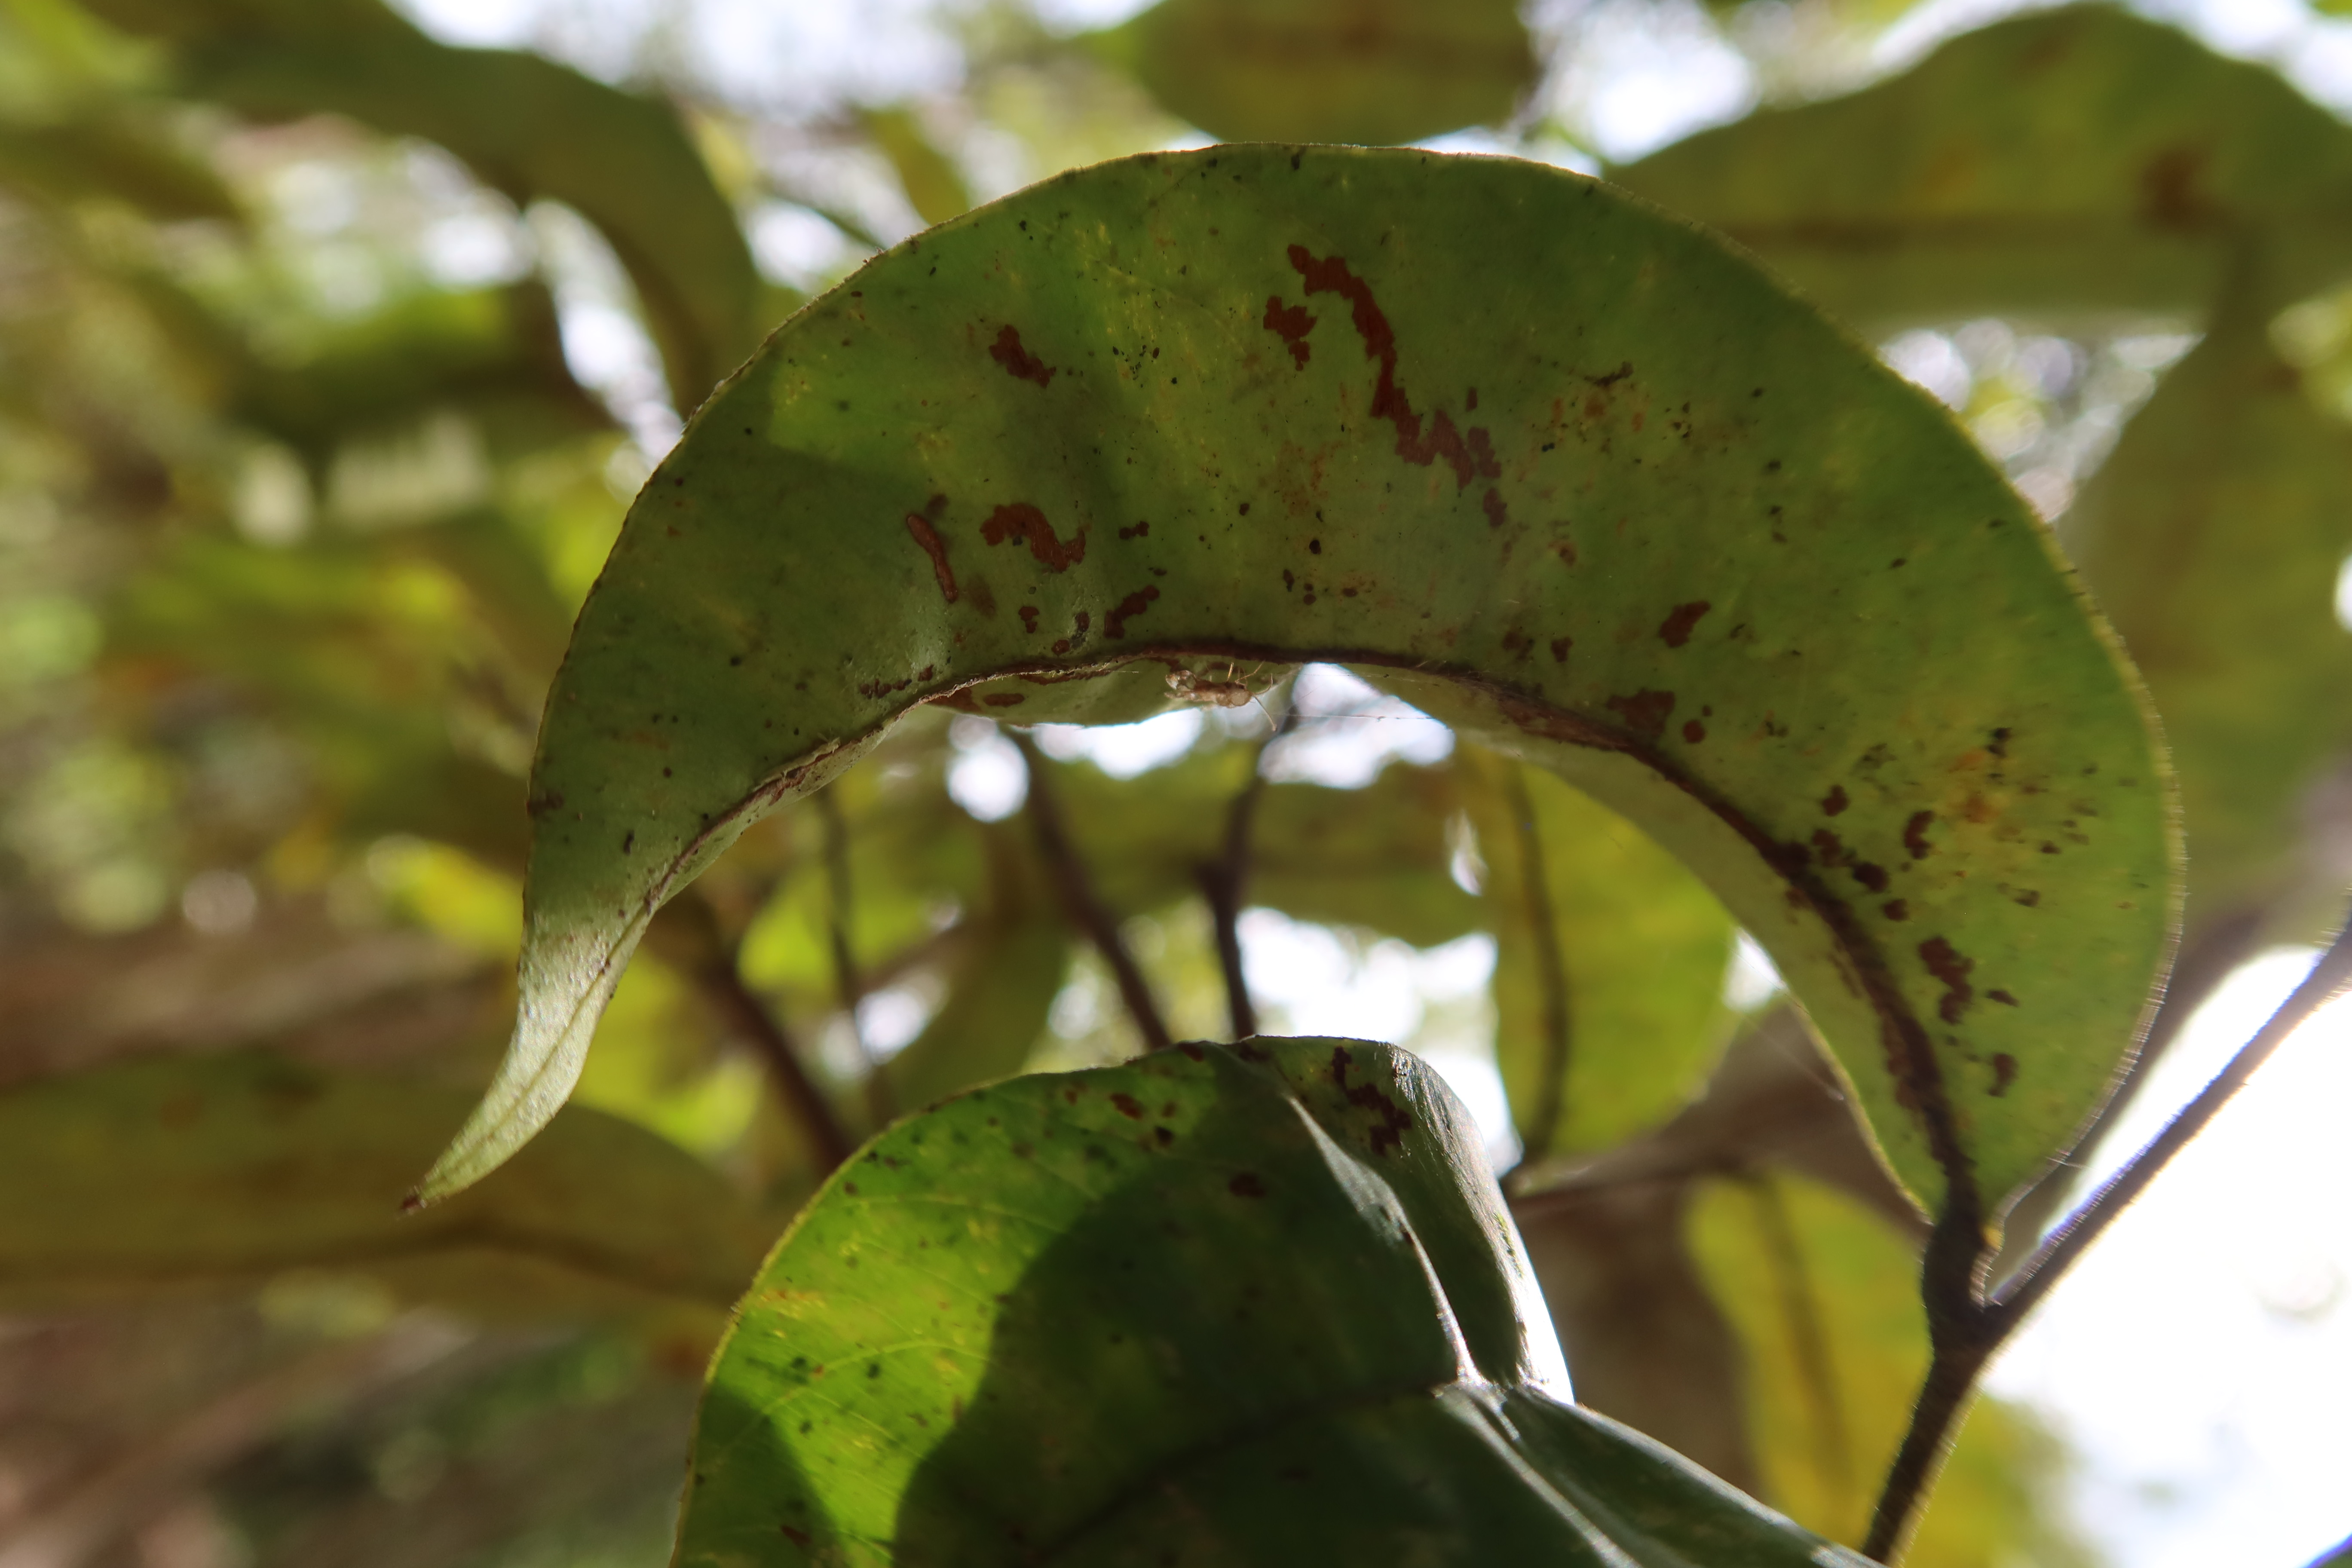
Label: Mosaic Viruses